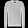
Label: Pullover